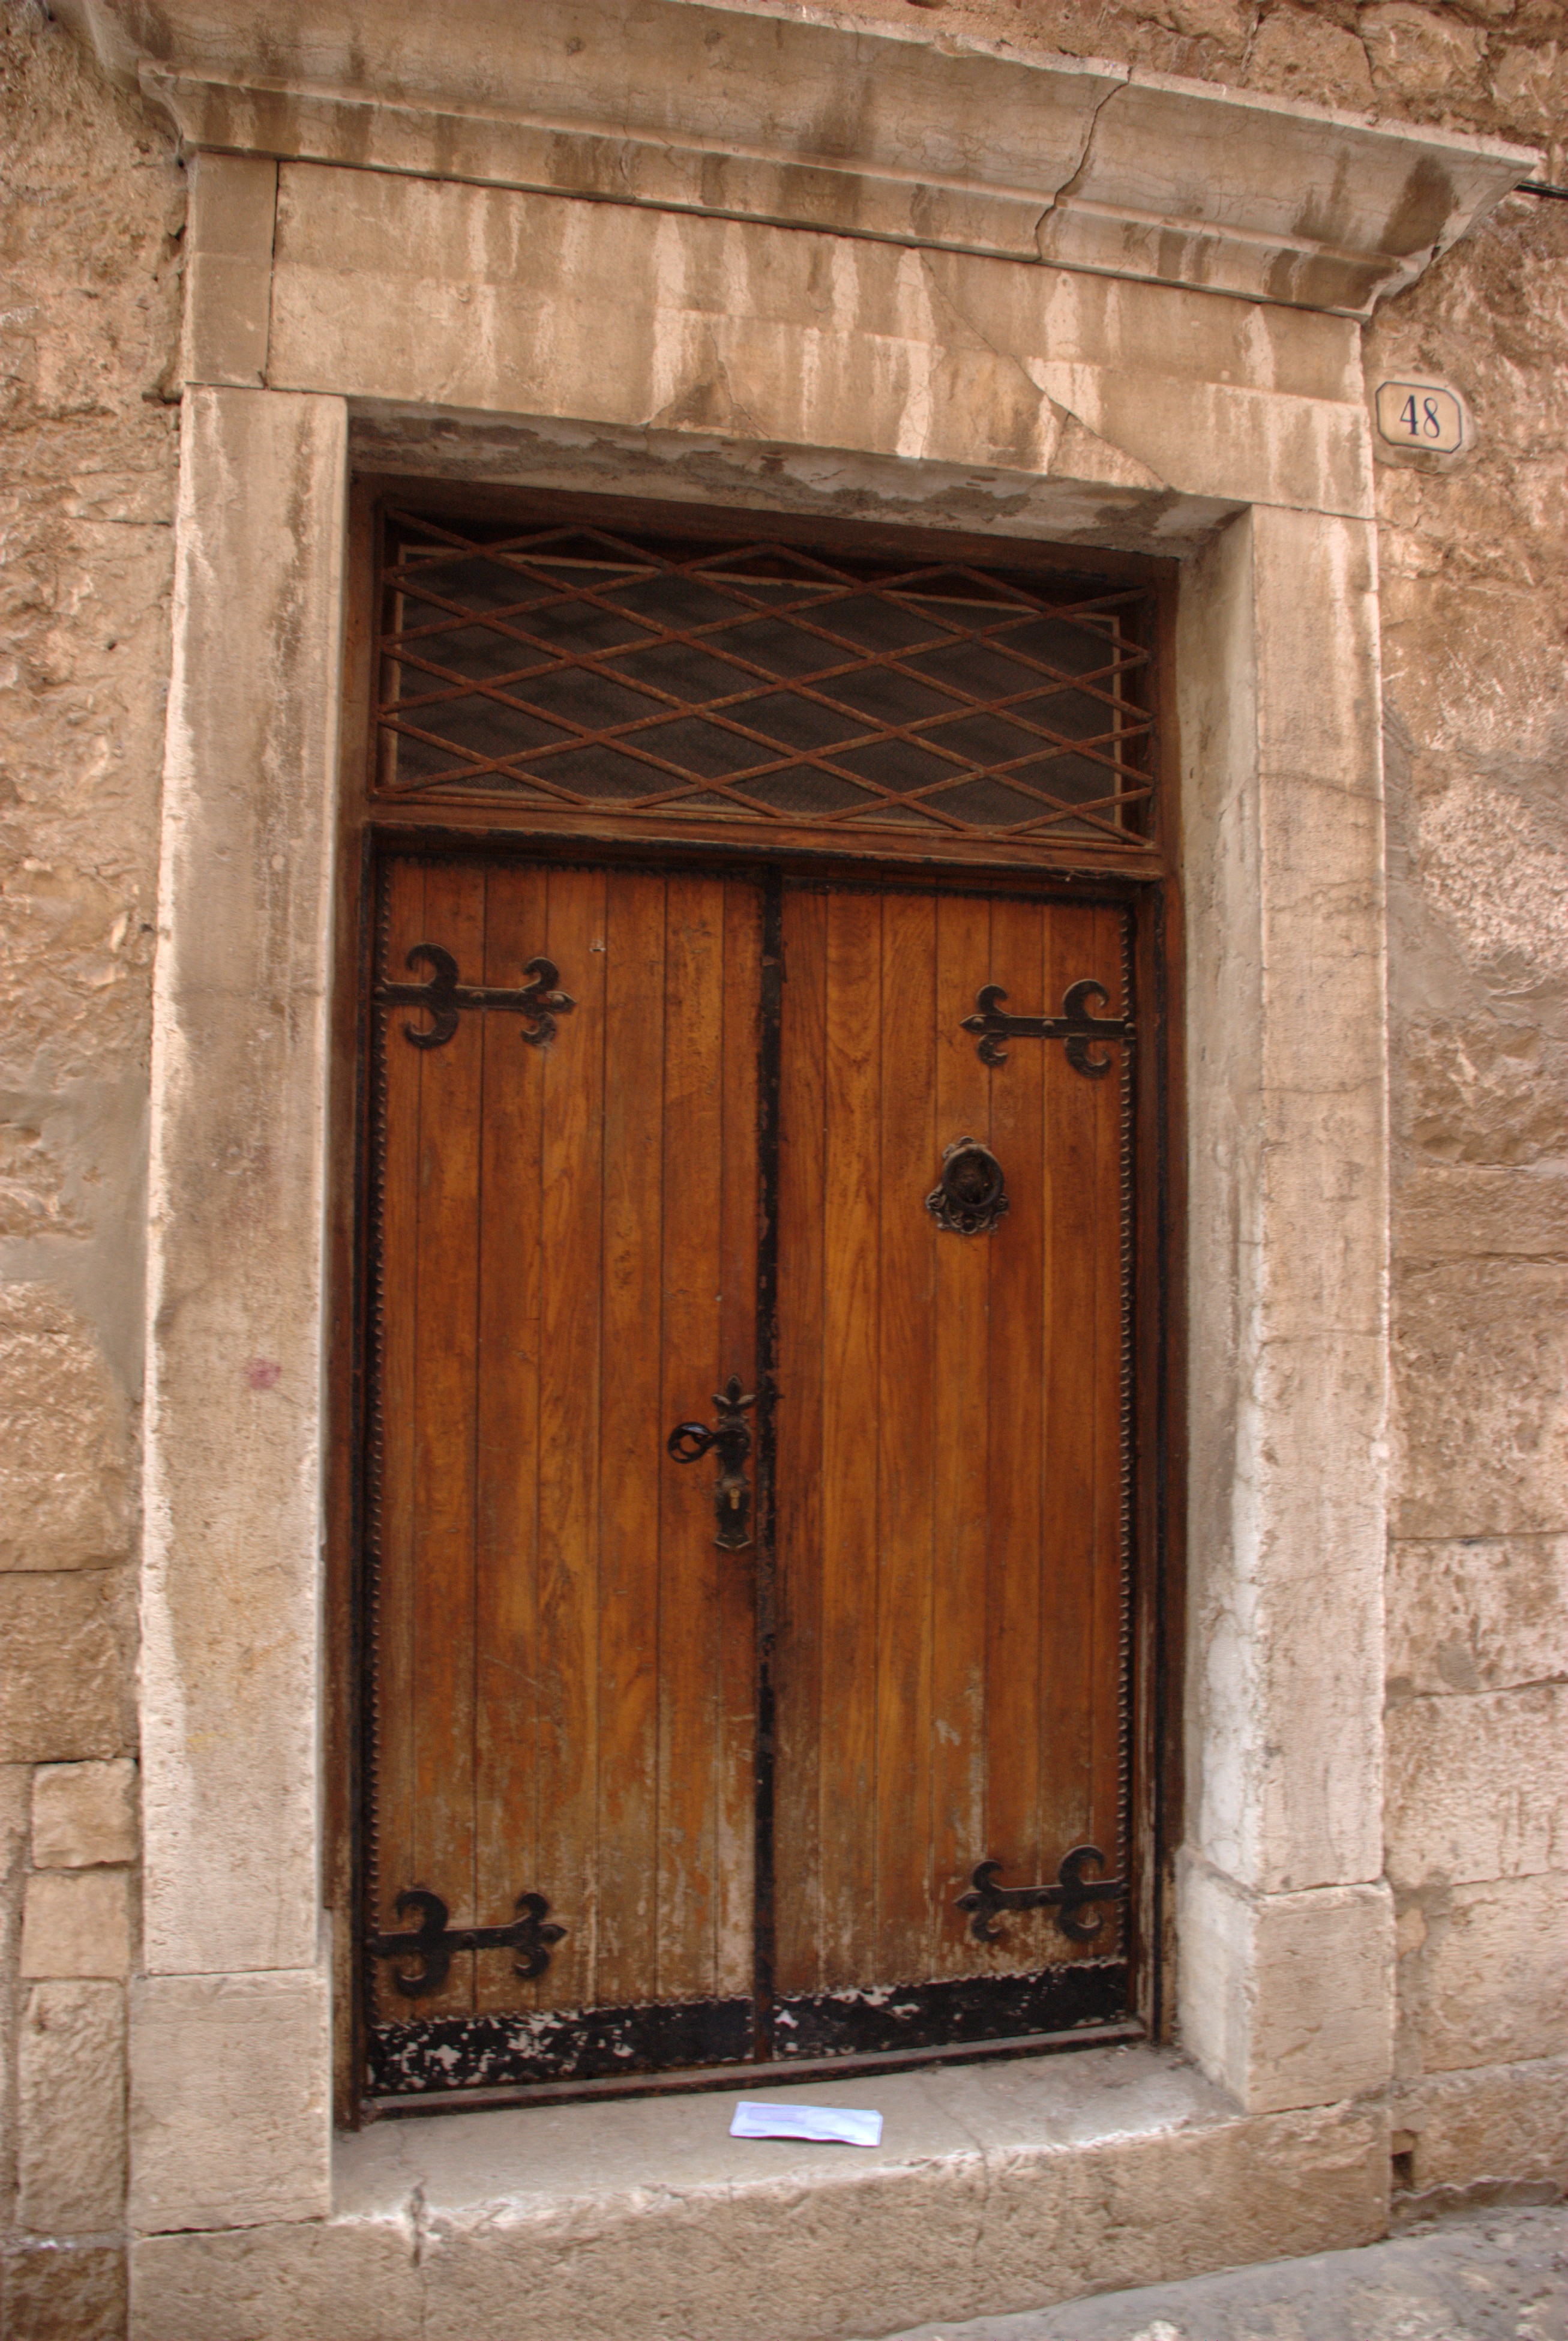
architecture, wood, window, wall, europe, arch, facade, nikon, door, cool image, croatia, d80, istria, fabulous, nikond80, rovigno, rovinj, istra, ancient history